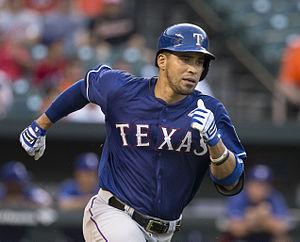
Robinson David Chirinos Gonzalez est un receveur des Ligues majeures de baseball jouant pour les Rangers du Texas.